200 Series Shinkansen

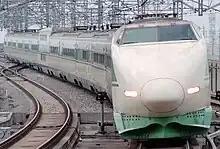
13-car set H5, circa 1990

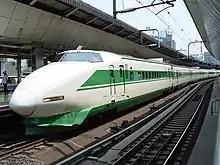
16-car set H6 at Tokyo Station, June 2002

Six 13-car and later 16-car sets (H1–H6) were formed with a maximum speed of 240 km/h for use on the "Yamabiko" (nicknamed "Super Yamabiko") services, incorporating two bi-level Green cars (cars 9 and 10). These sets entered service from 23 June 1990.